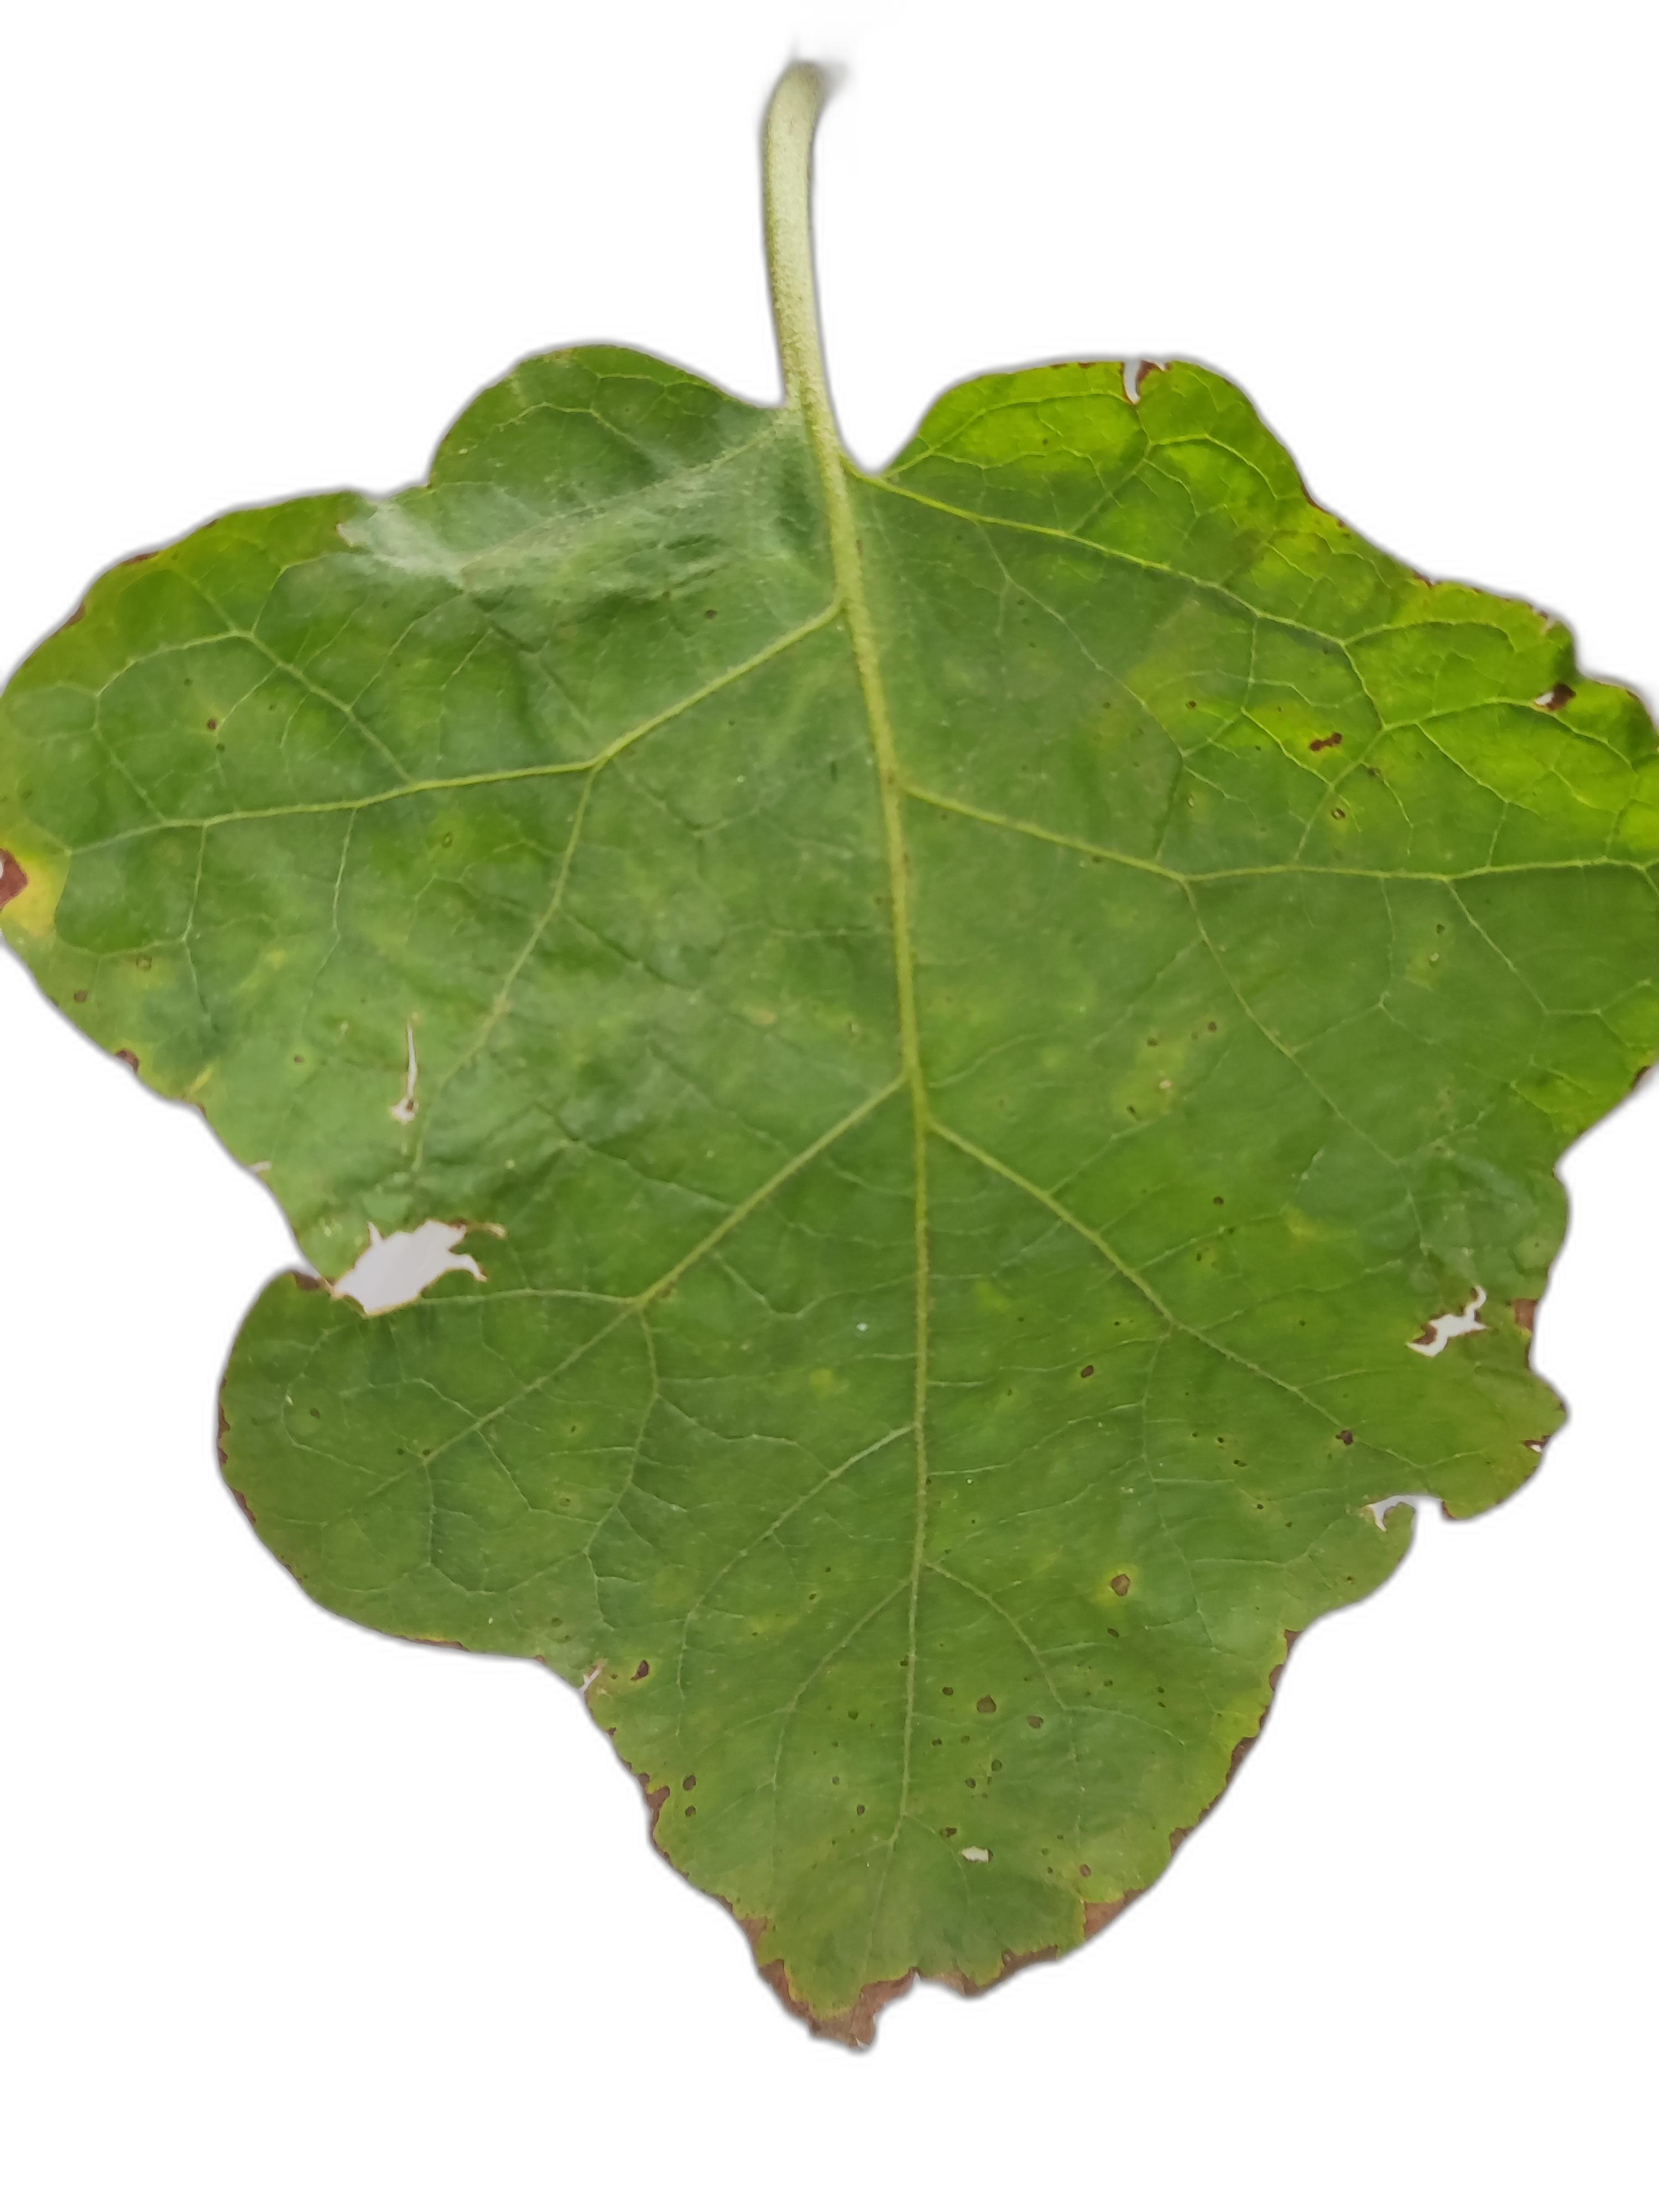
Label: Leaf Spot Disease